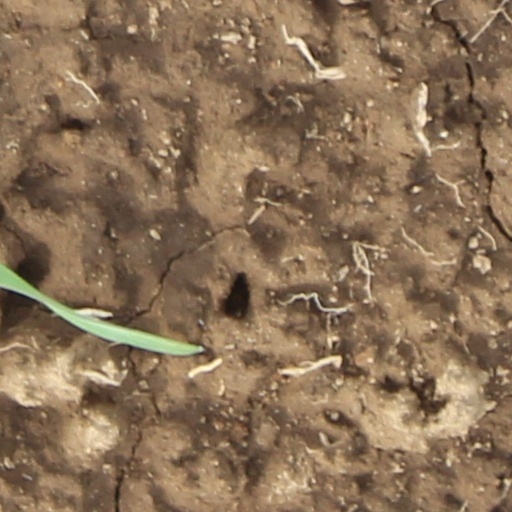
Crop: wheat